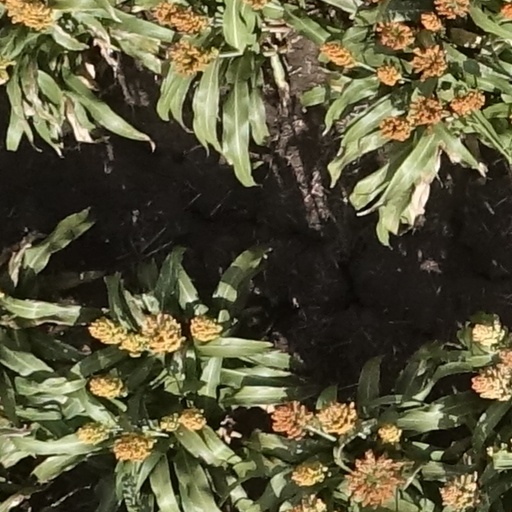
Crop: sorghum